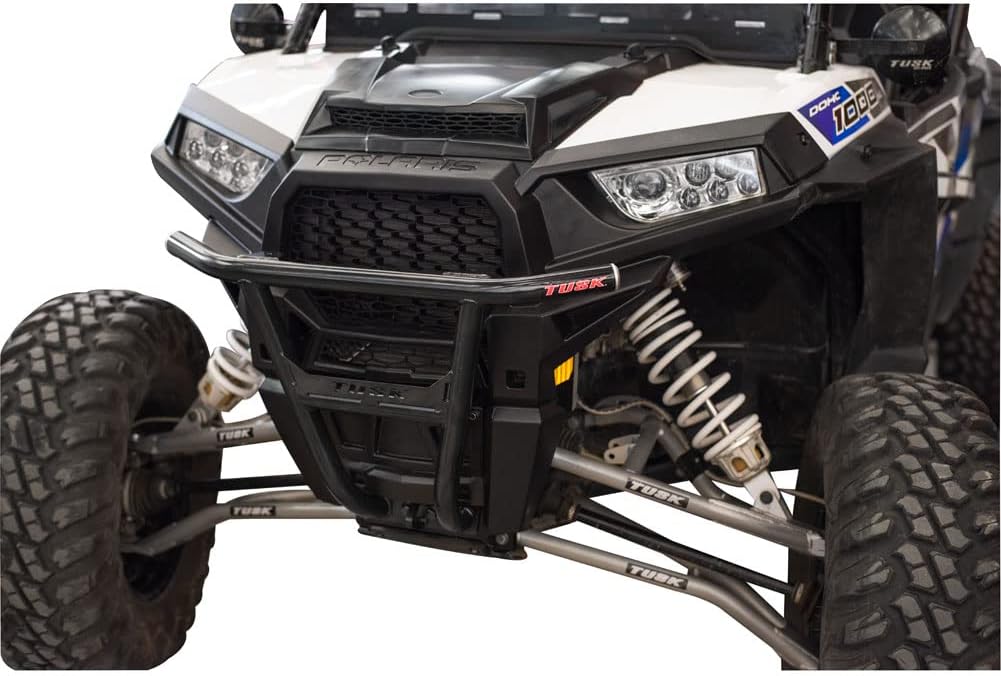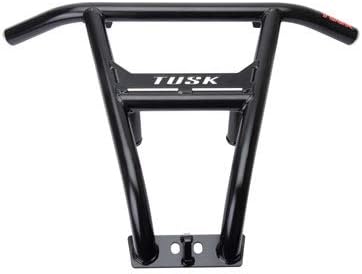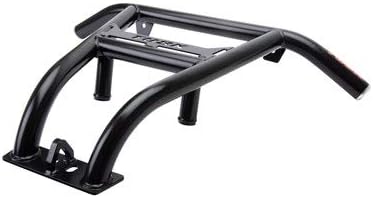
Tusk Impact Front Bumper Black
Category: Automotive
The Tusk Impact Front Bumper is a great addition to your UTV, built to help protect your machine from trail brush, rocks, and debris. Finished with a high quality black powder-coat for good looks and to protect against corrosion. When you need high quality UTV parts and accessories, think Tusk! -Includes tabs & hardware designed to work with the Tusk 12" LED Light Bar (sold separately). -Black powder-coat finish. -Mounts to existing chassis locations for easy installation. -Installation Instructions included.
Features: See fitment guide image for additional Machines this item fits. Features an integrated 1/2" thick steel recovery loop and light bar tabs & hardware designed to work with the Tusk 12" LED Light Bar (sold separately). | Designed to bolt to existing chassis locations, this provides strength and ease of installation (hardware included). | 1.5" tubular steel construction. | CNC machined aluminum end caps. | ½" thick recovery loop.